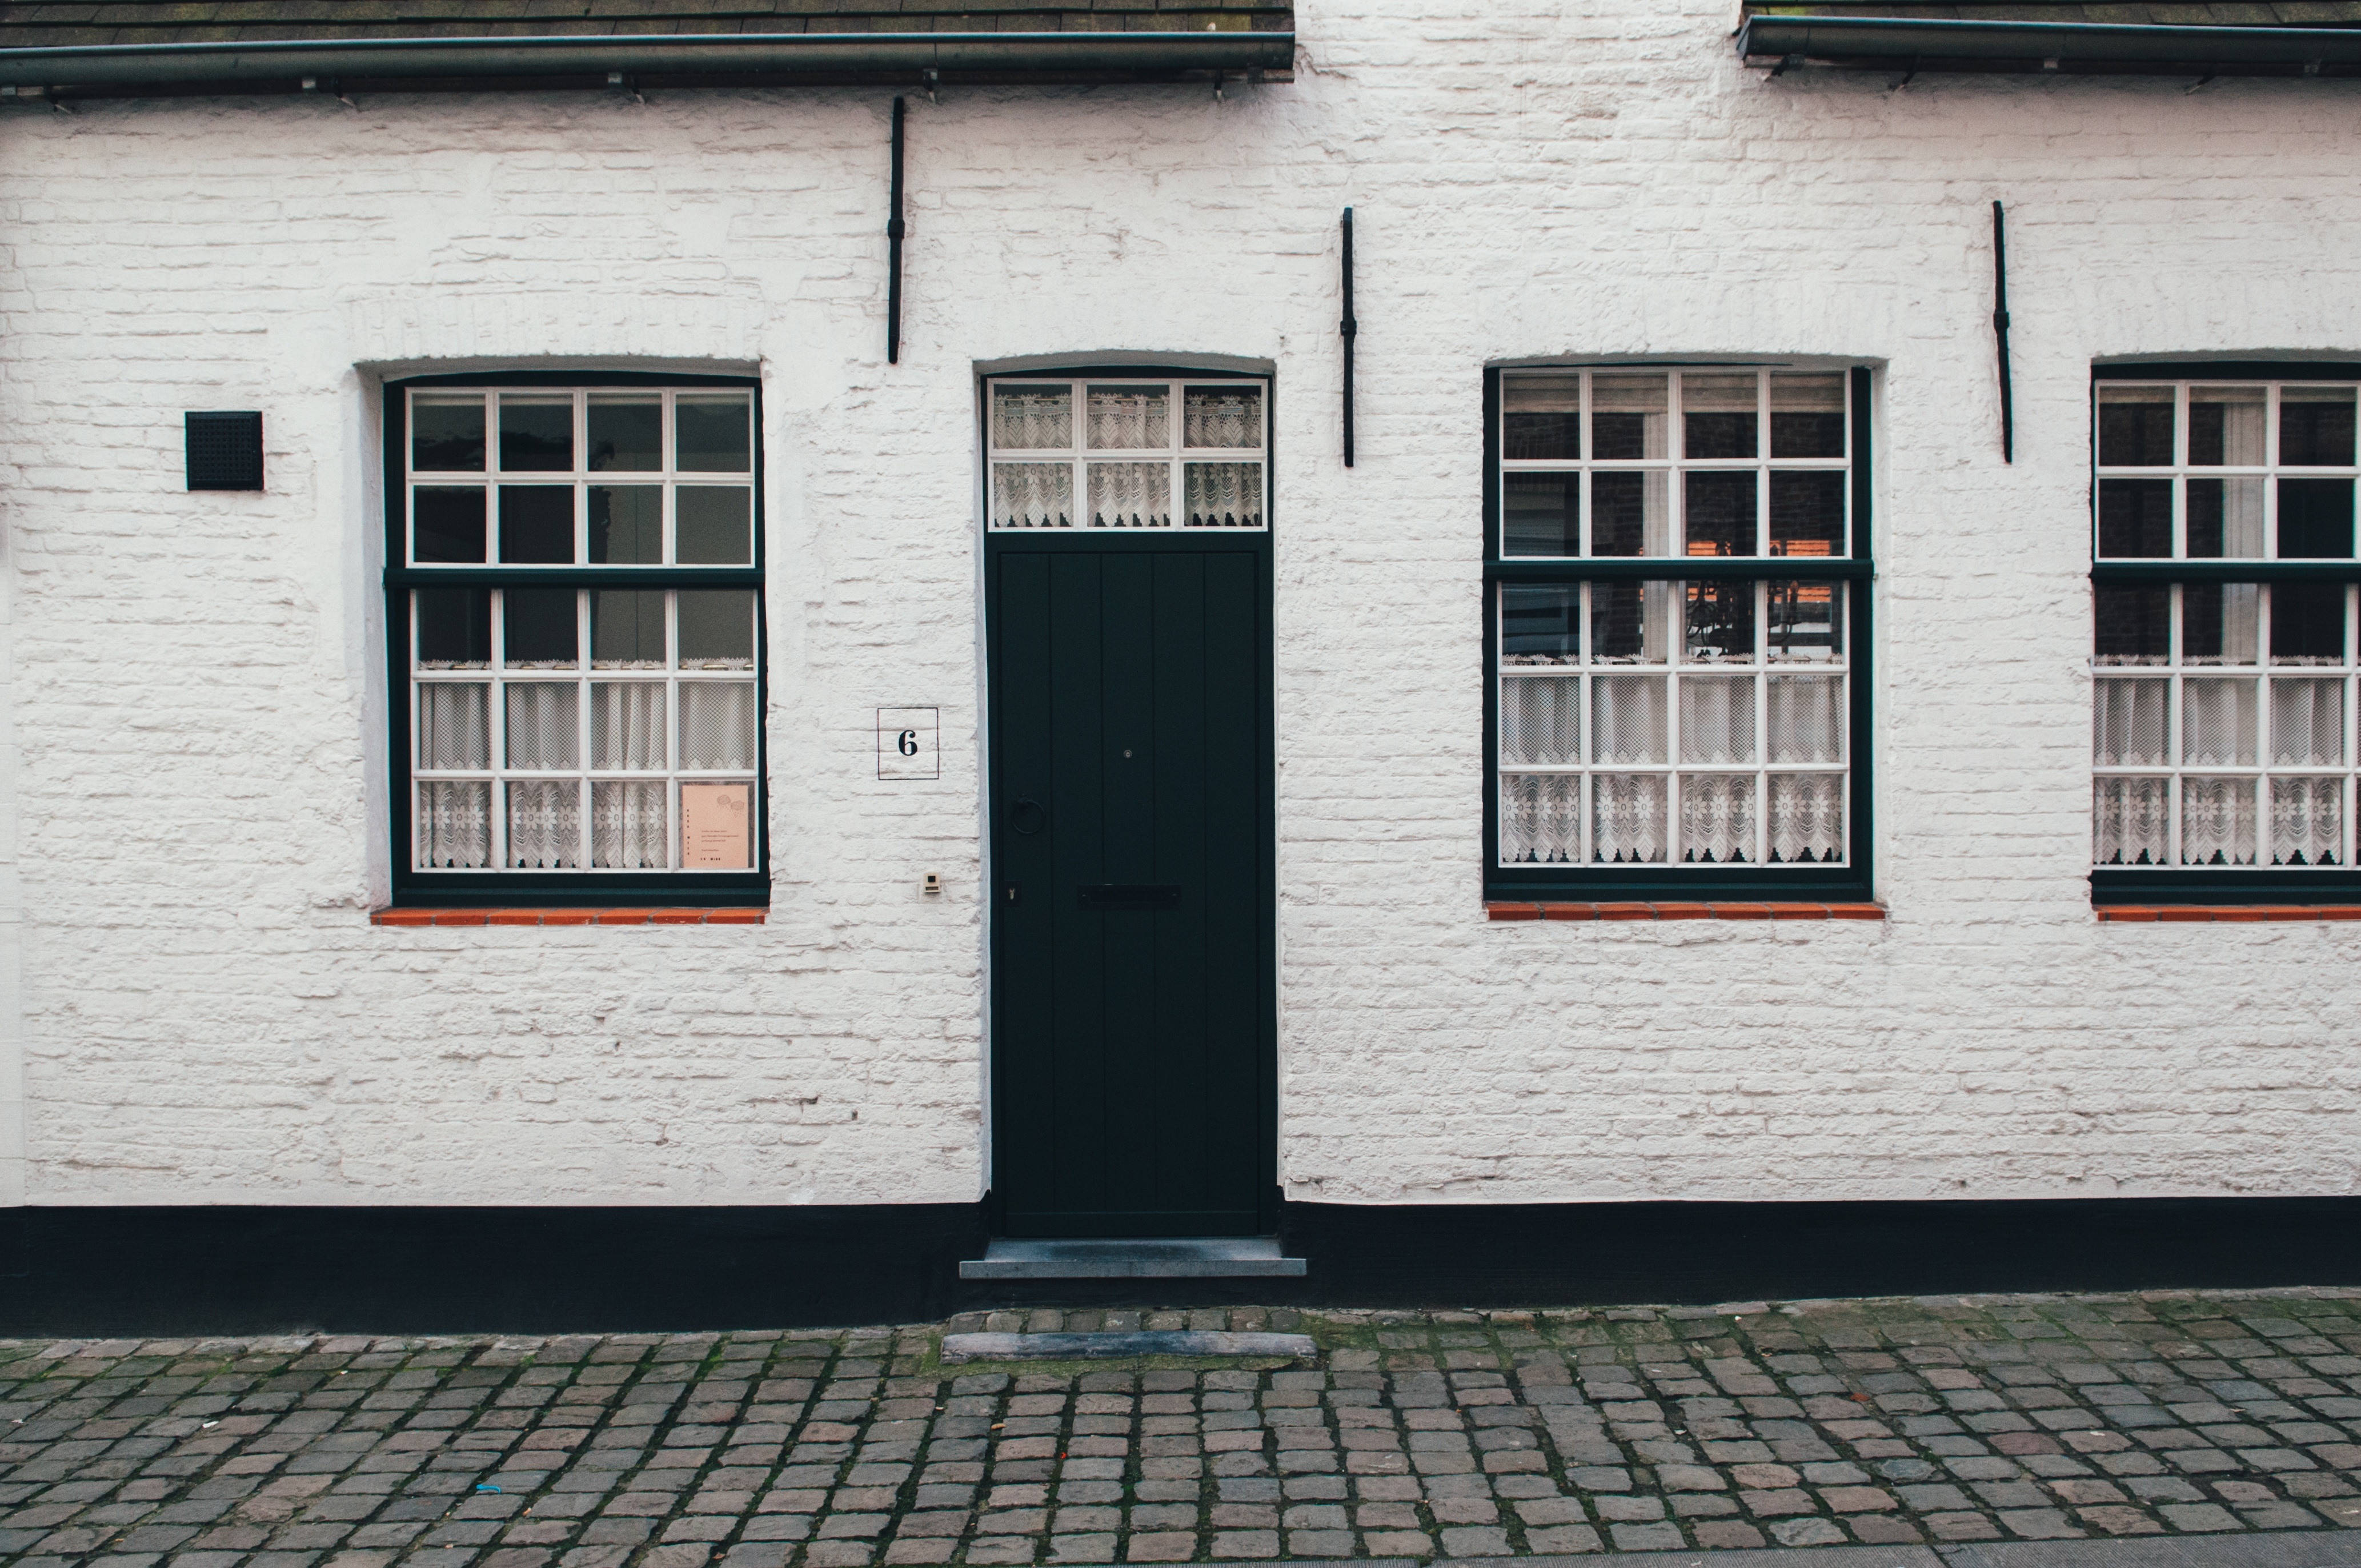
architecture, structure, road, white, street, house, window, building, home, wall, stone, entrance, facade, residence, property, exterior, residential, brick, door, apartment, doorway, interior design, front door, windows, front, shape, urban area, window covering